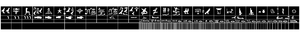
Représentation de la coudée royale égyptienne del Louvre